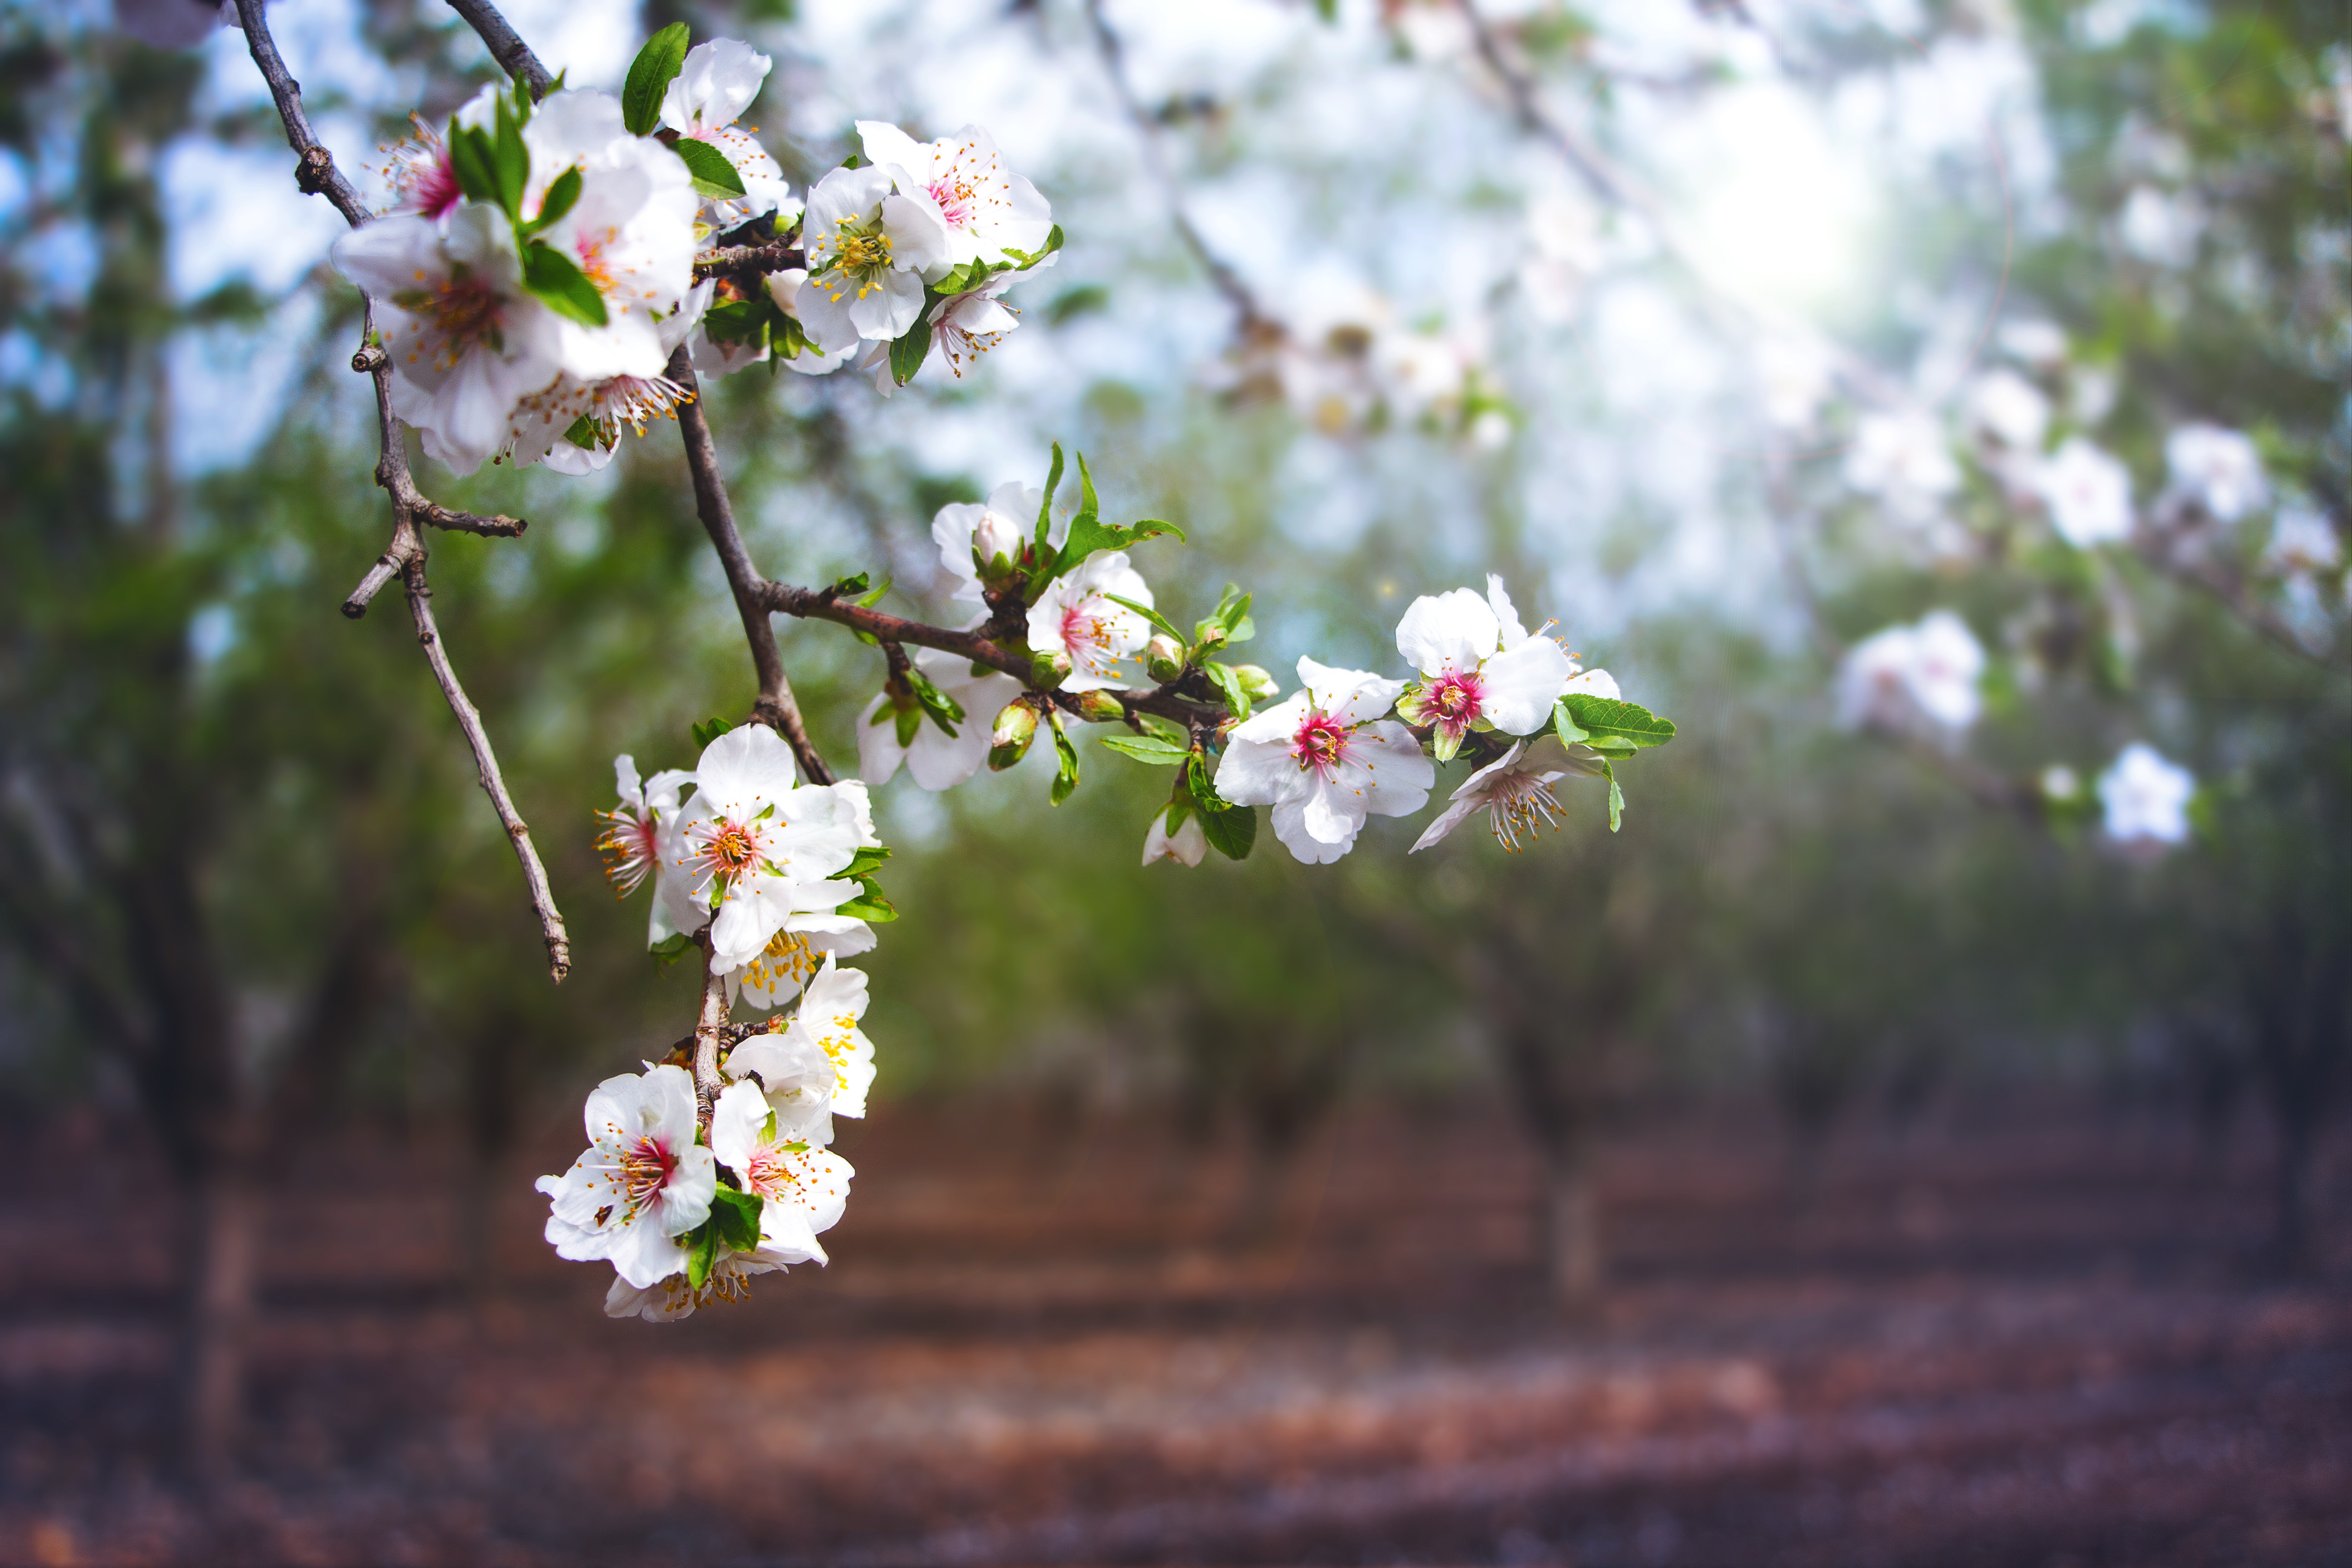
flower, blossom, spring, branch, plant, tree, cherry blossom, twig, petal, flowering plant, photography, prunus, wildflower